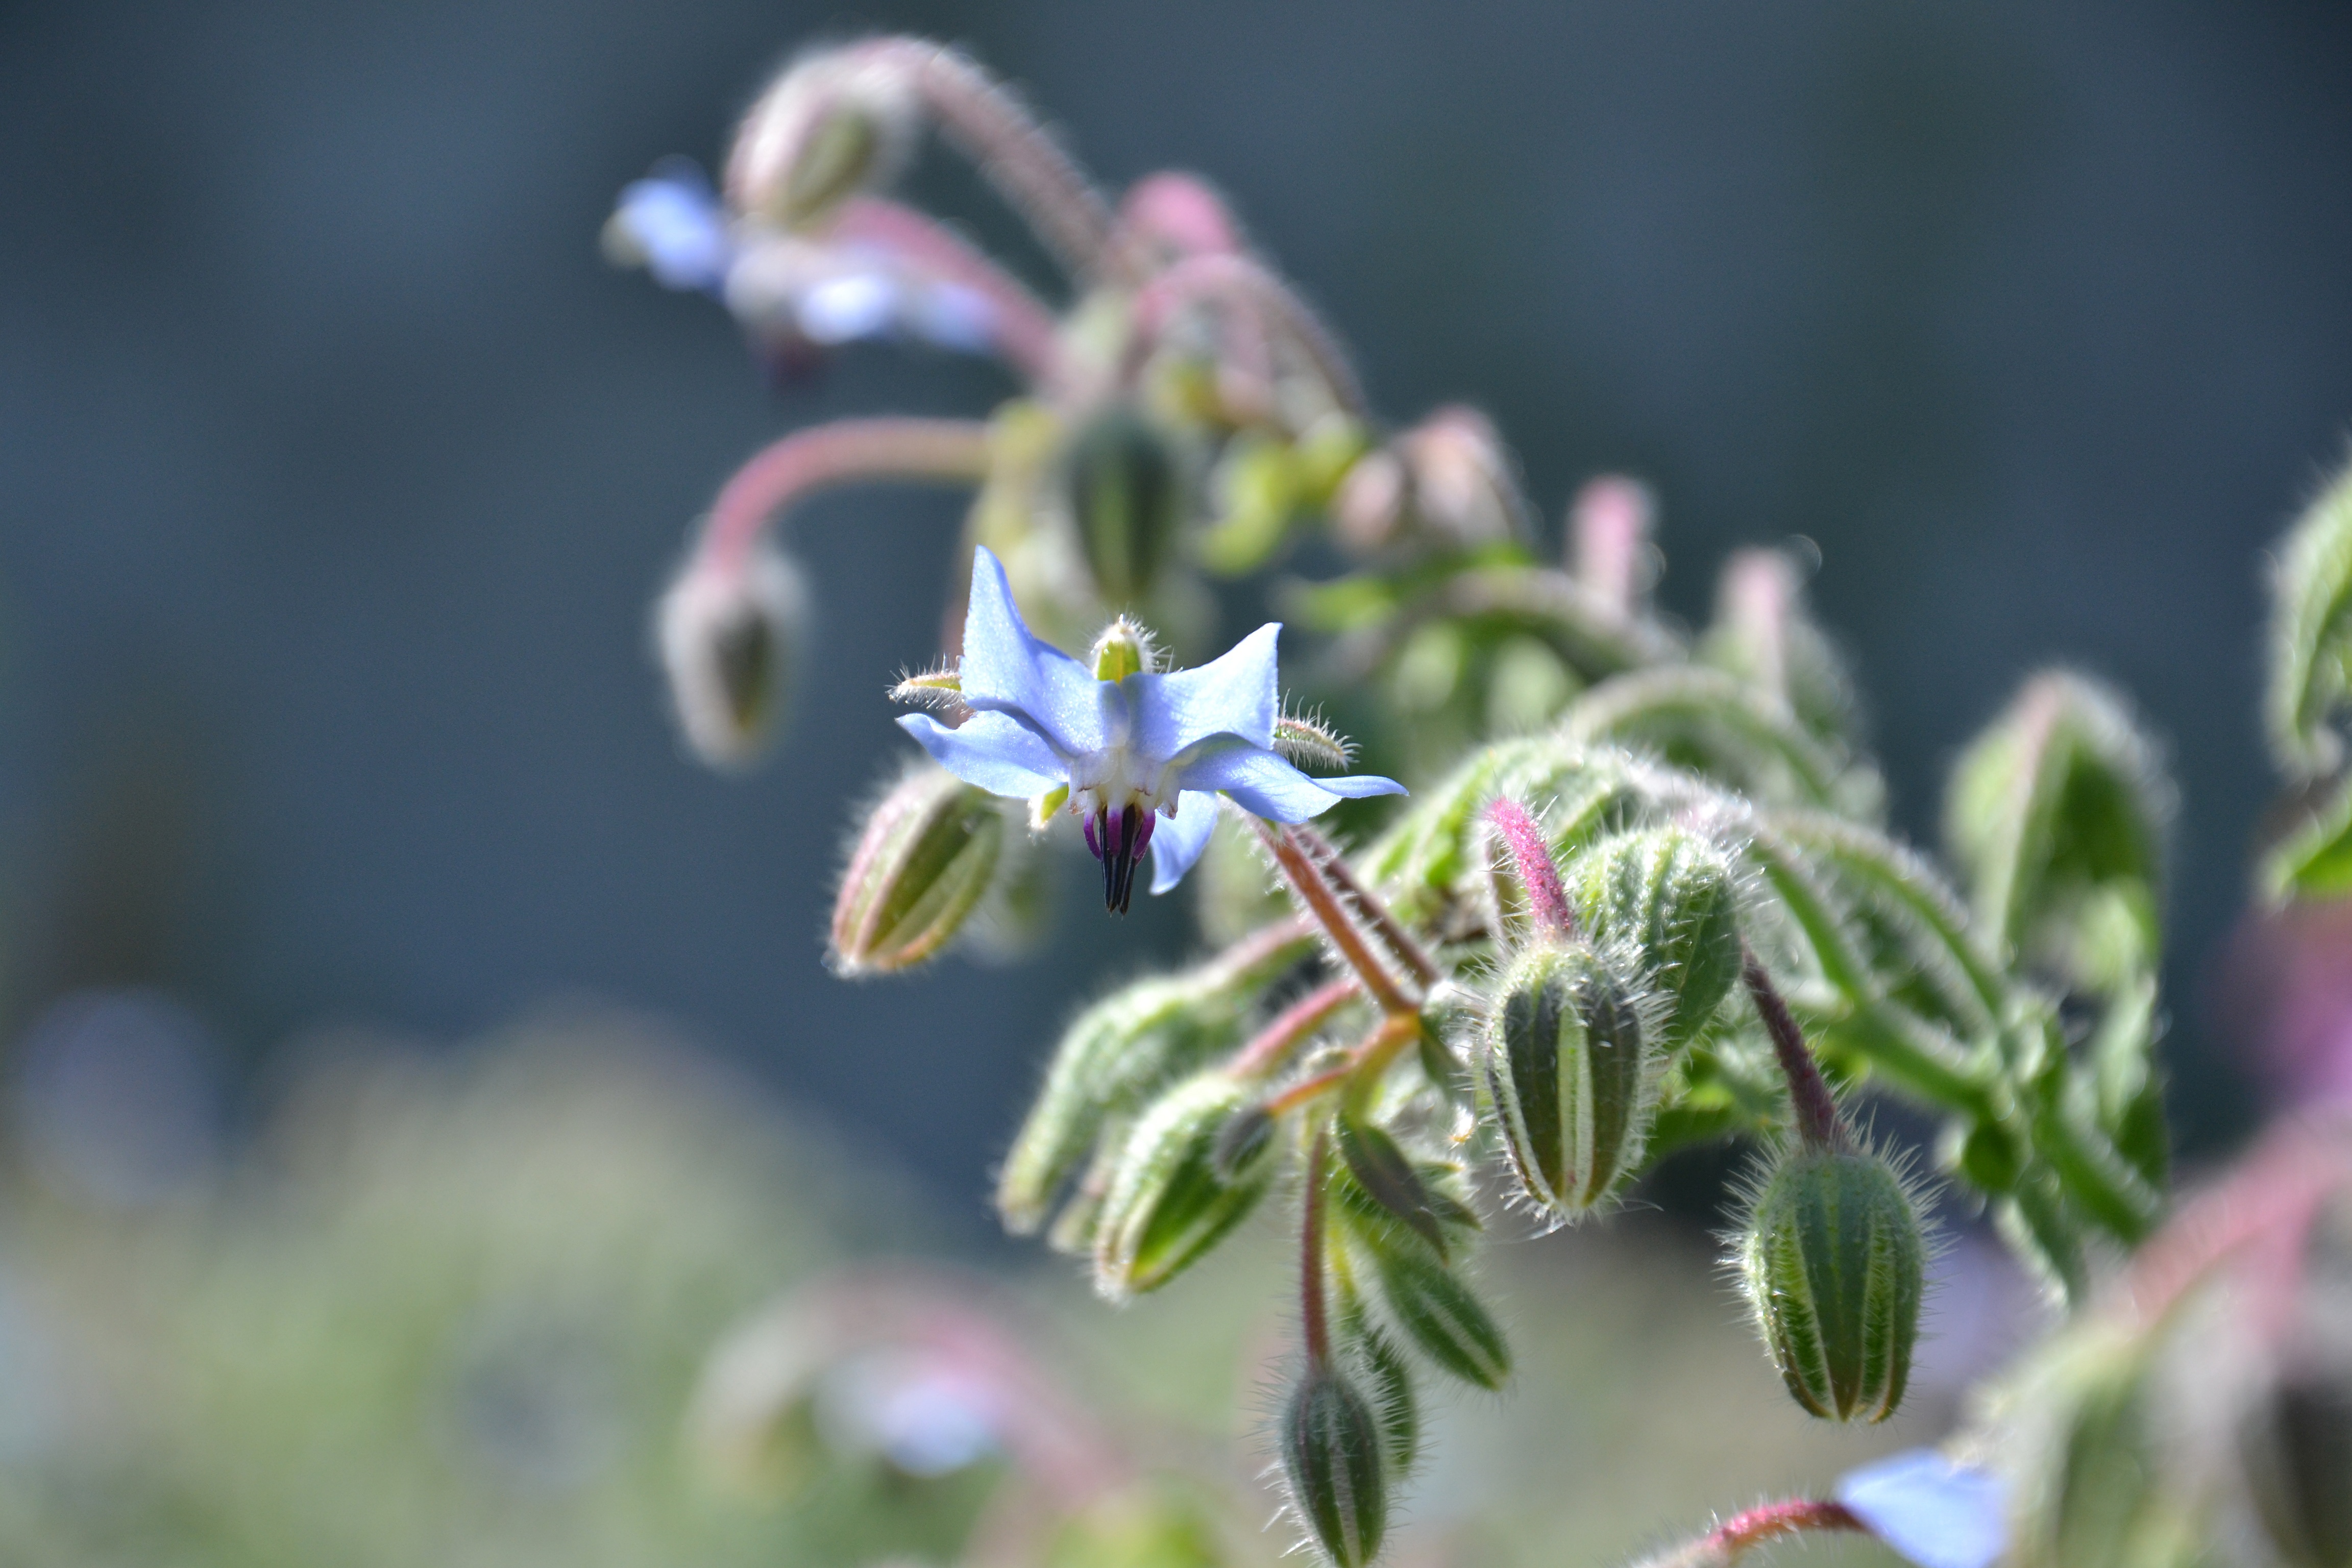
nature, branch, blossom, plant, photography, leaf, flower, summer, green, herb, produce, desktop, botany, garden, flora, wildflower, flowers, close up, houses, shrub, botanica, dacha, bud, borage, medicinal plant, macro photography, summer flowers, blue flowers, garden flower, flowering plant, borago officinalis, land plant